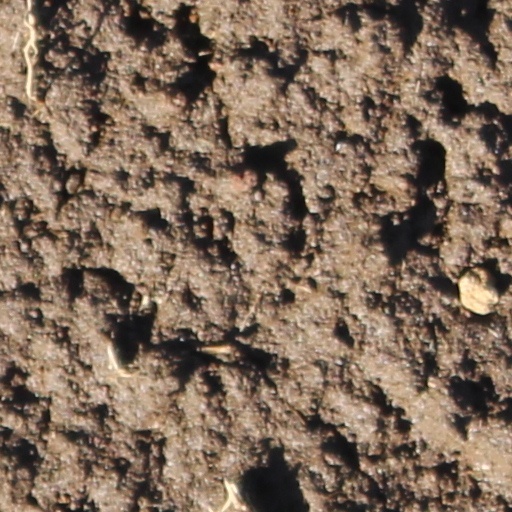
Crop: wheat